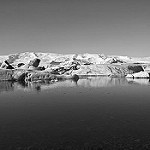
Label: B & W